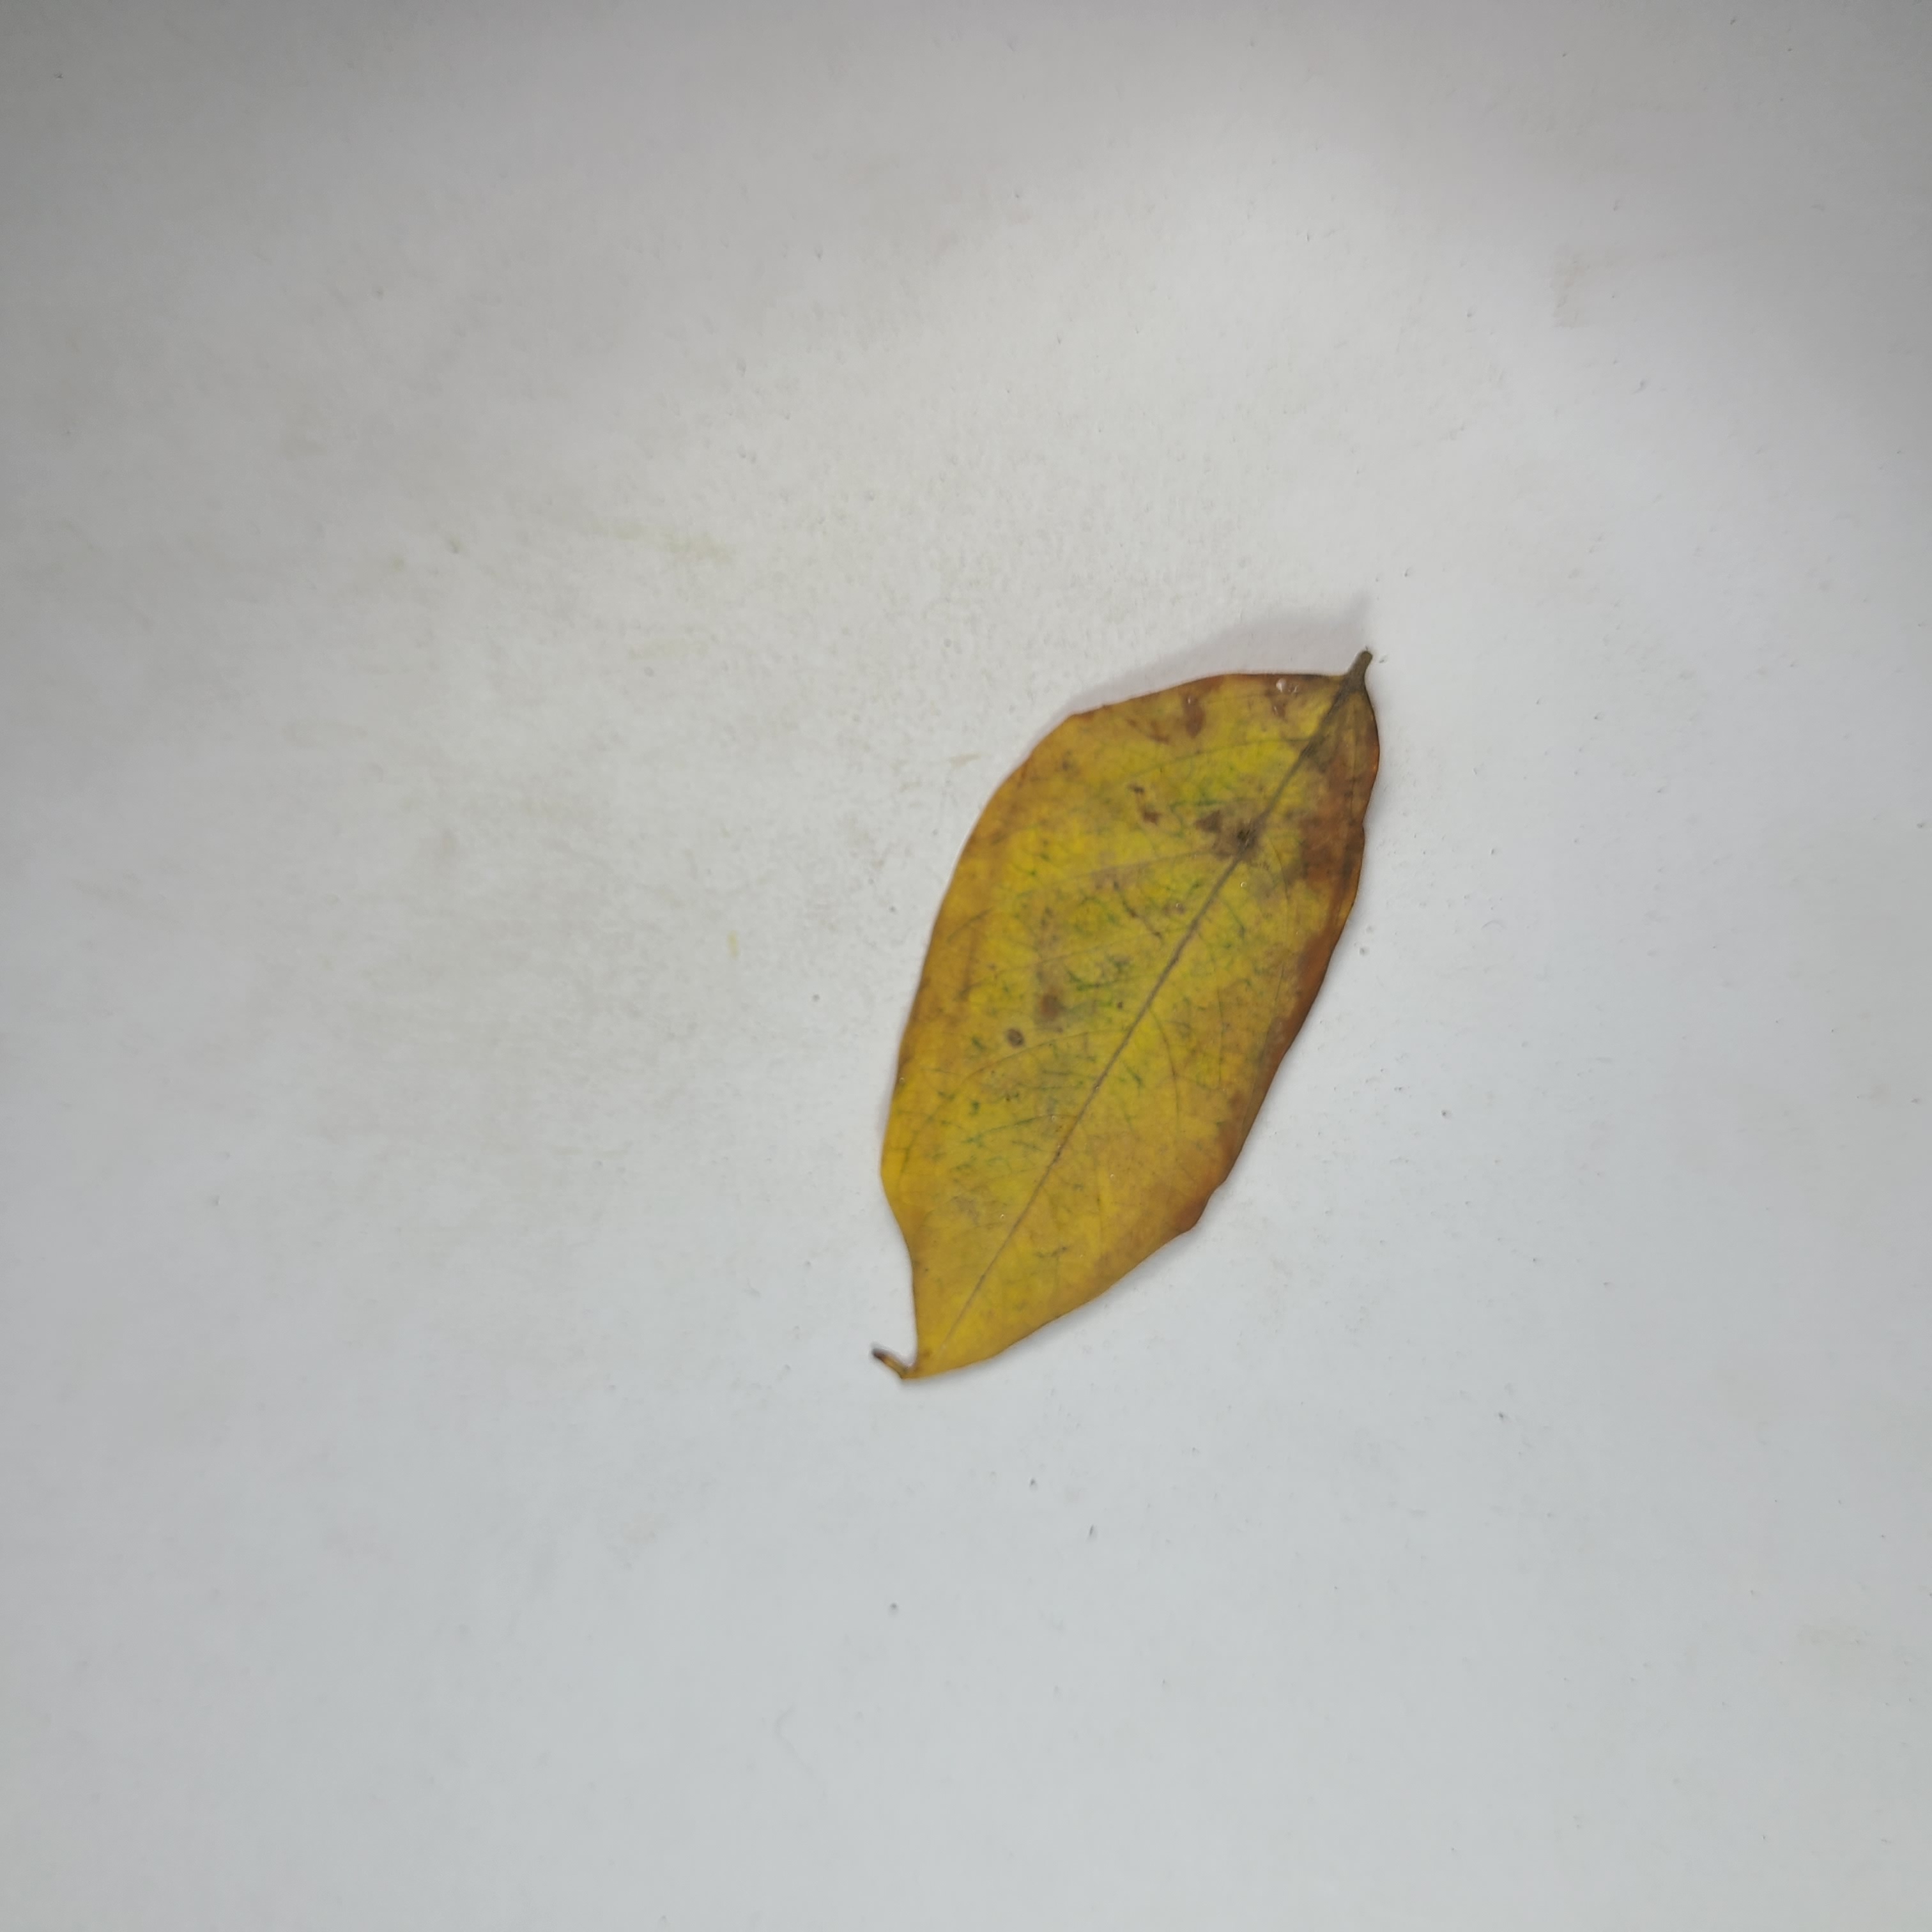
Label: Yellow Leaves